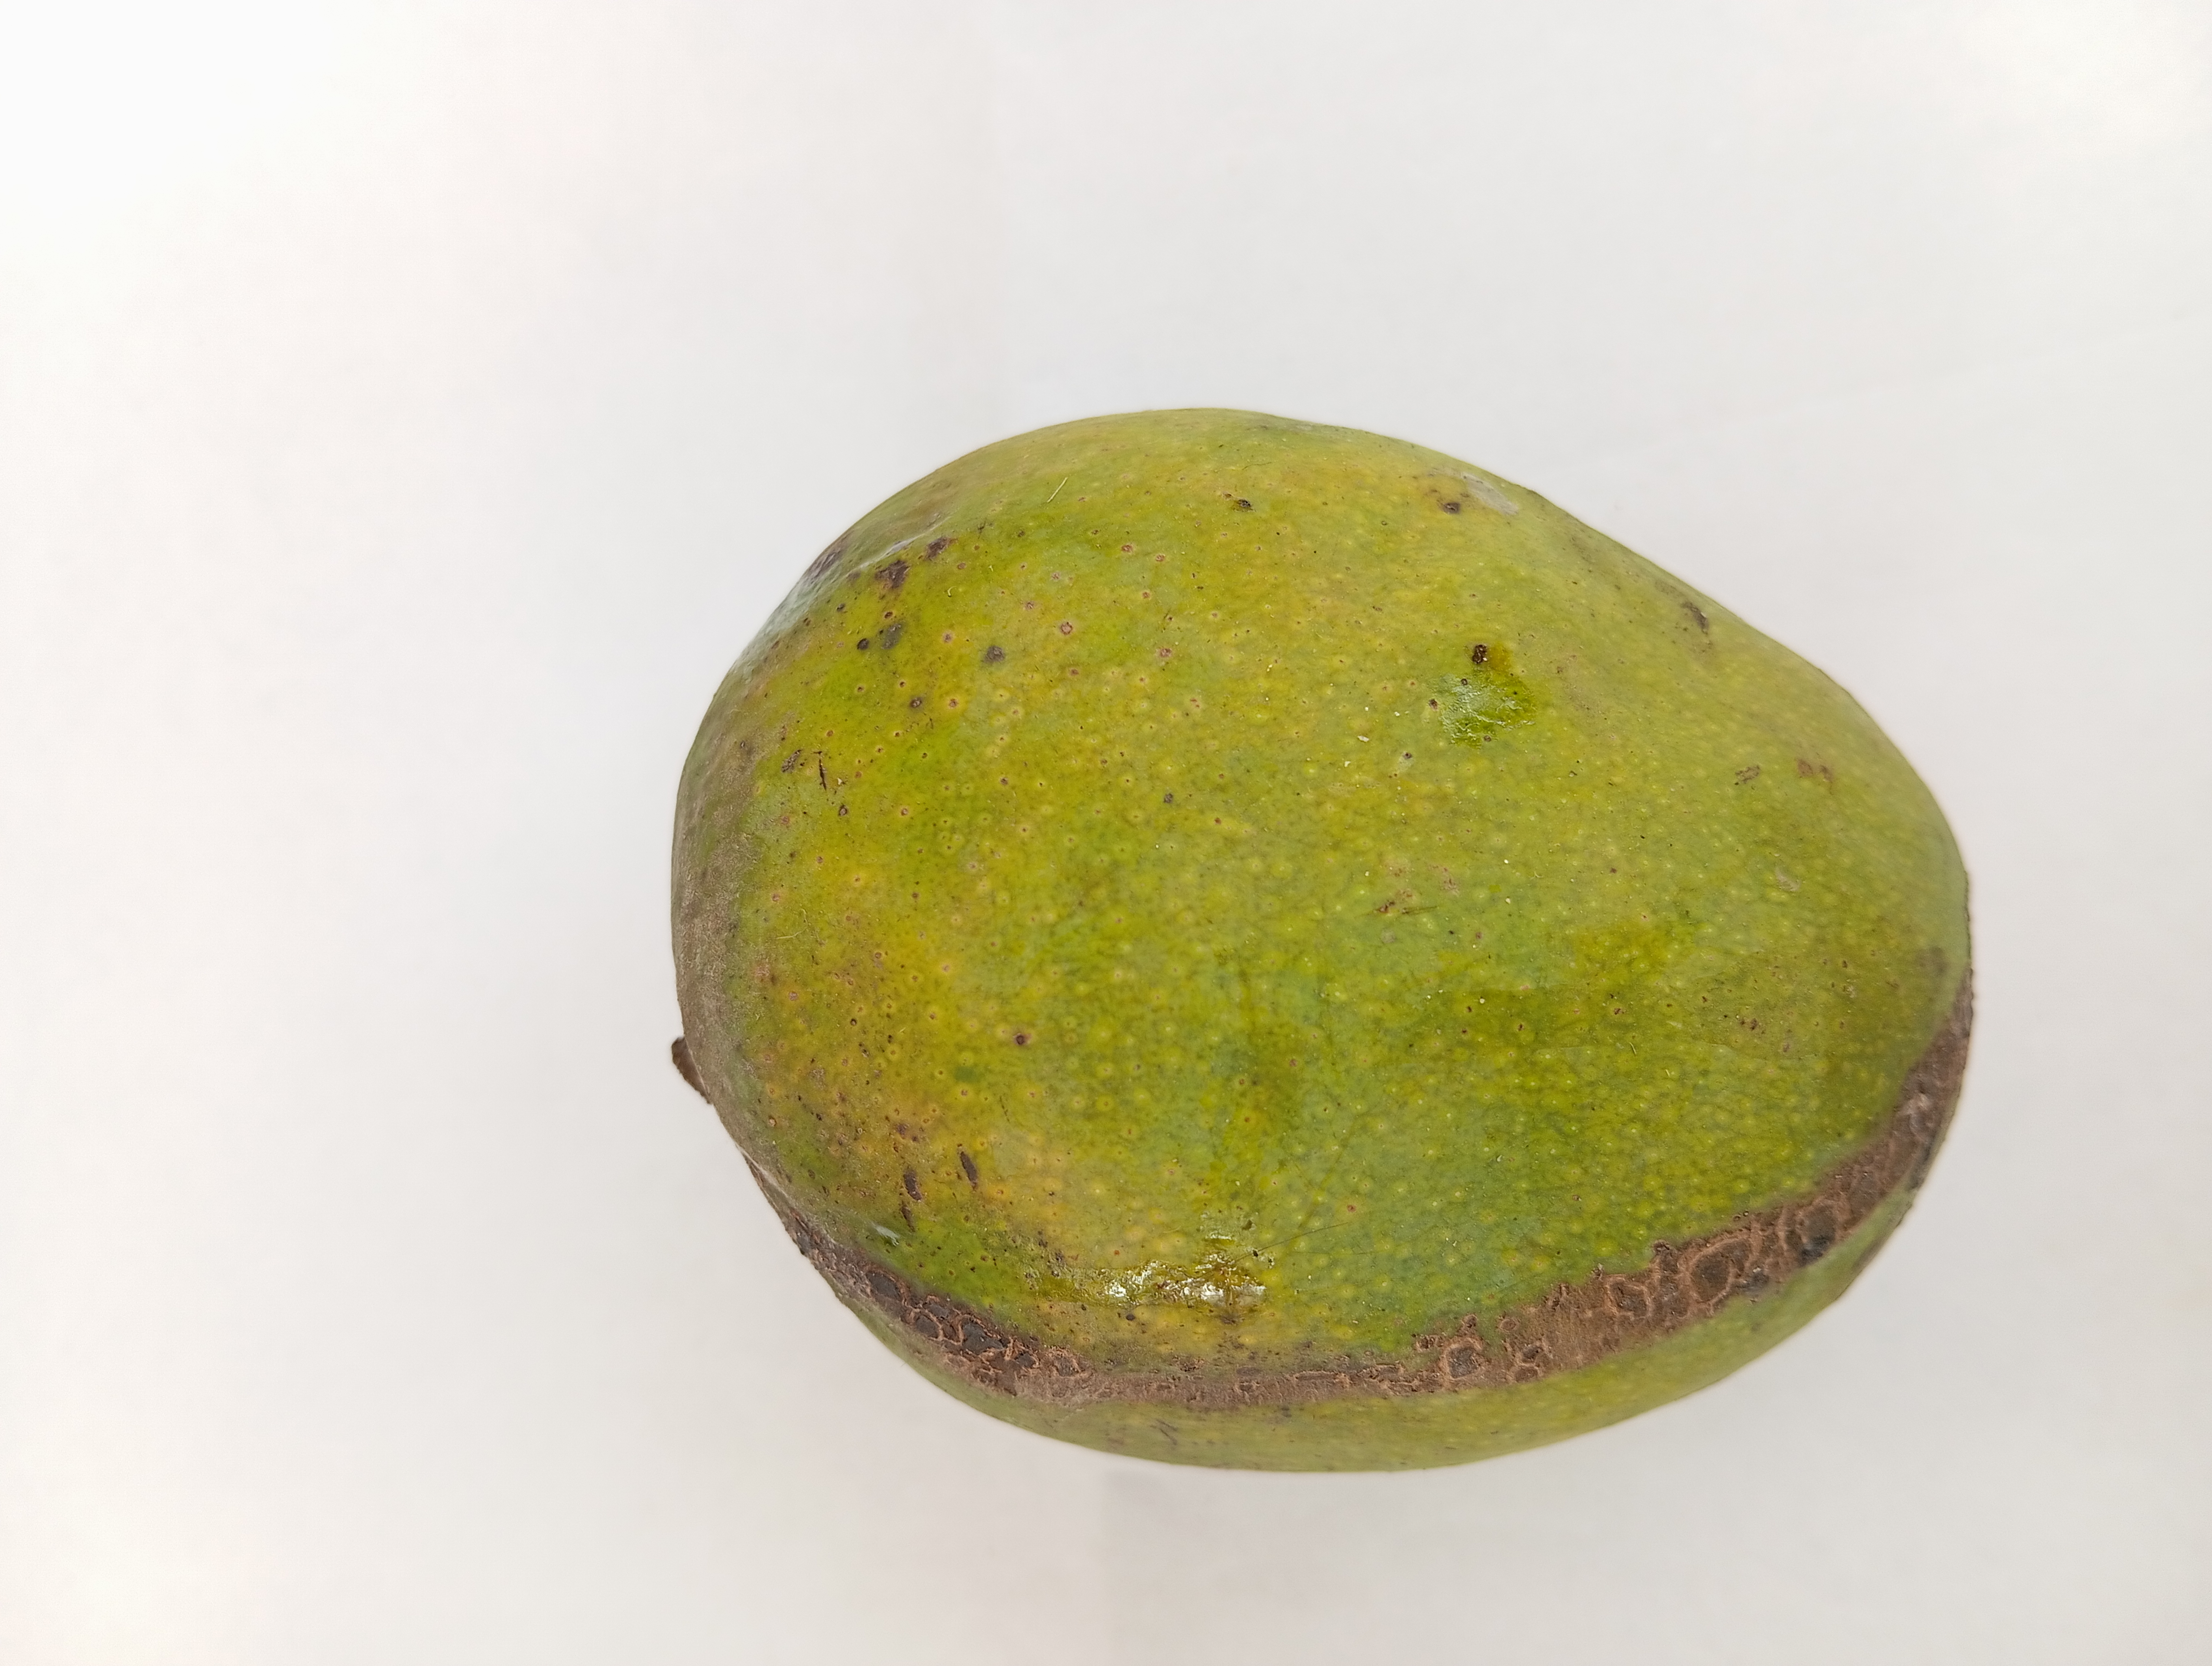
Mango variety: Himsagar